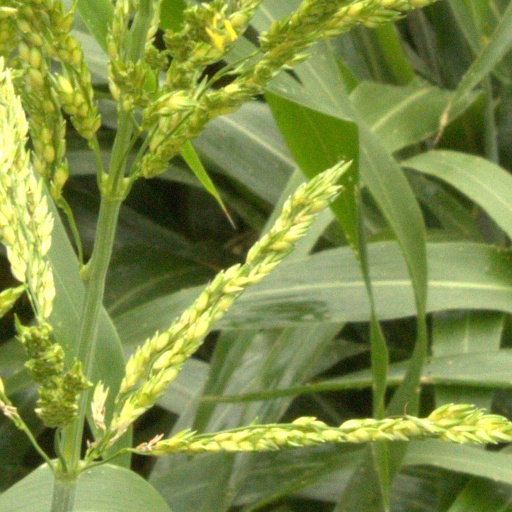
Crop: sorghum